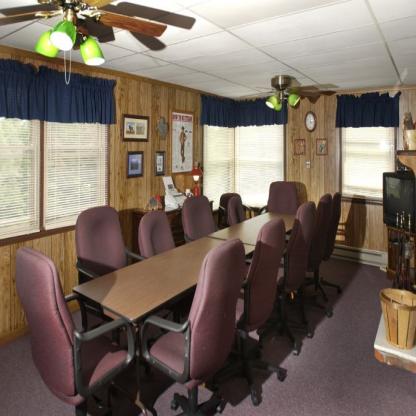
Scene: Indoor